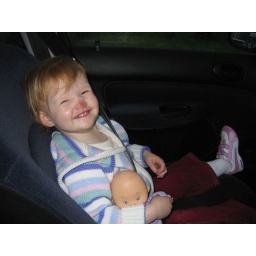
Our favourite new game - sitting in Mummy's seat in the car!